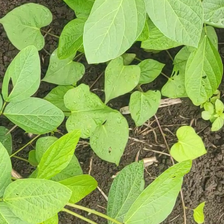
Weed species: Obscure_morning _glory(Ipomoea obscura)